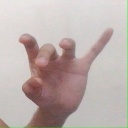
अक्षर: ओ